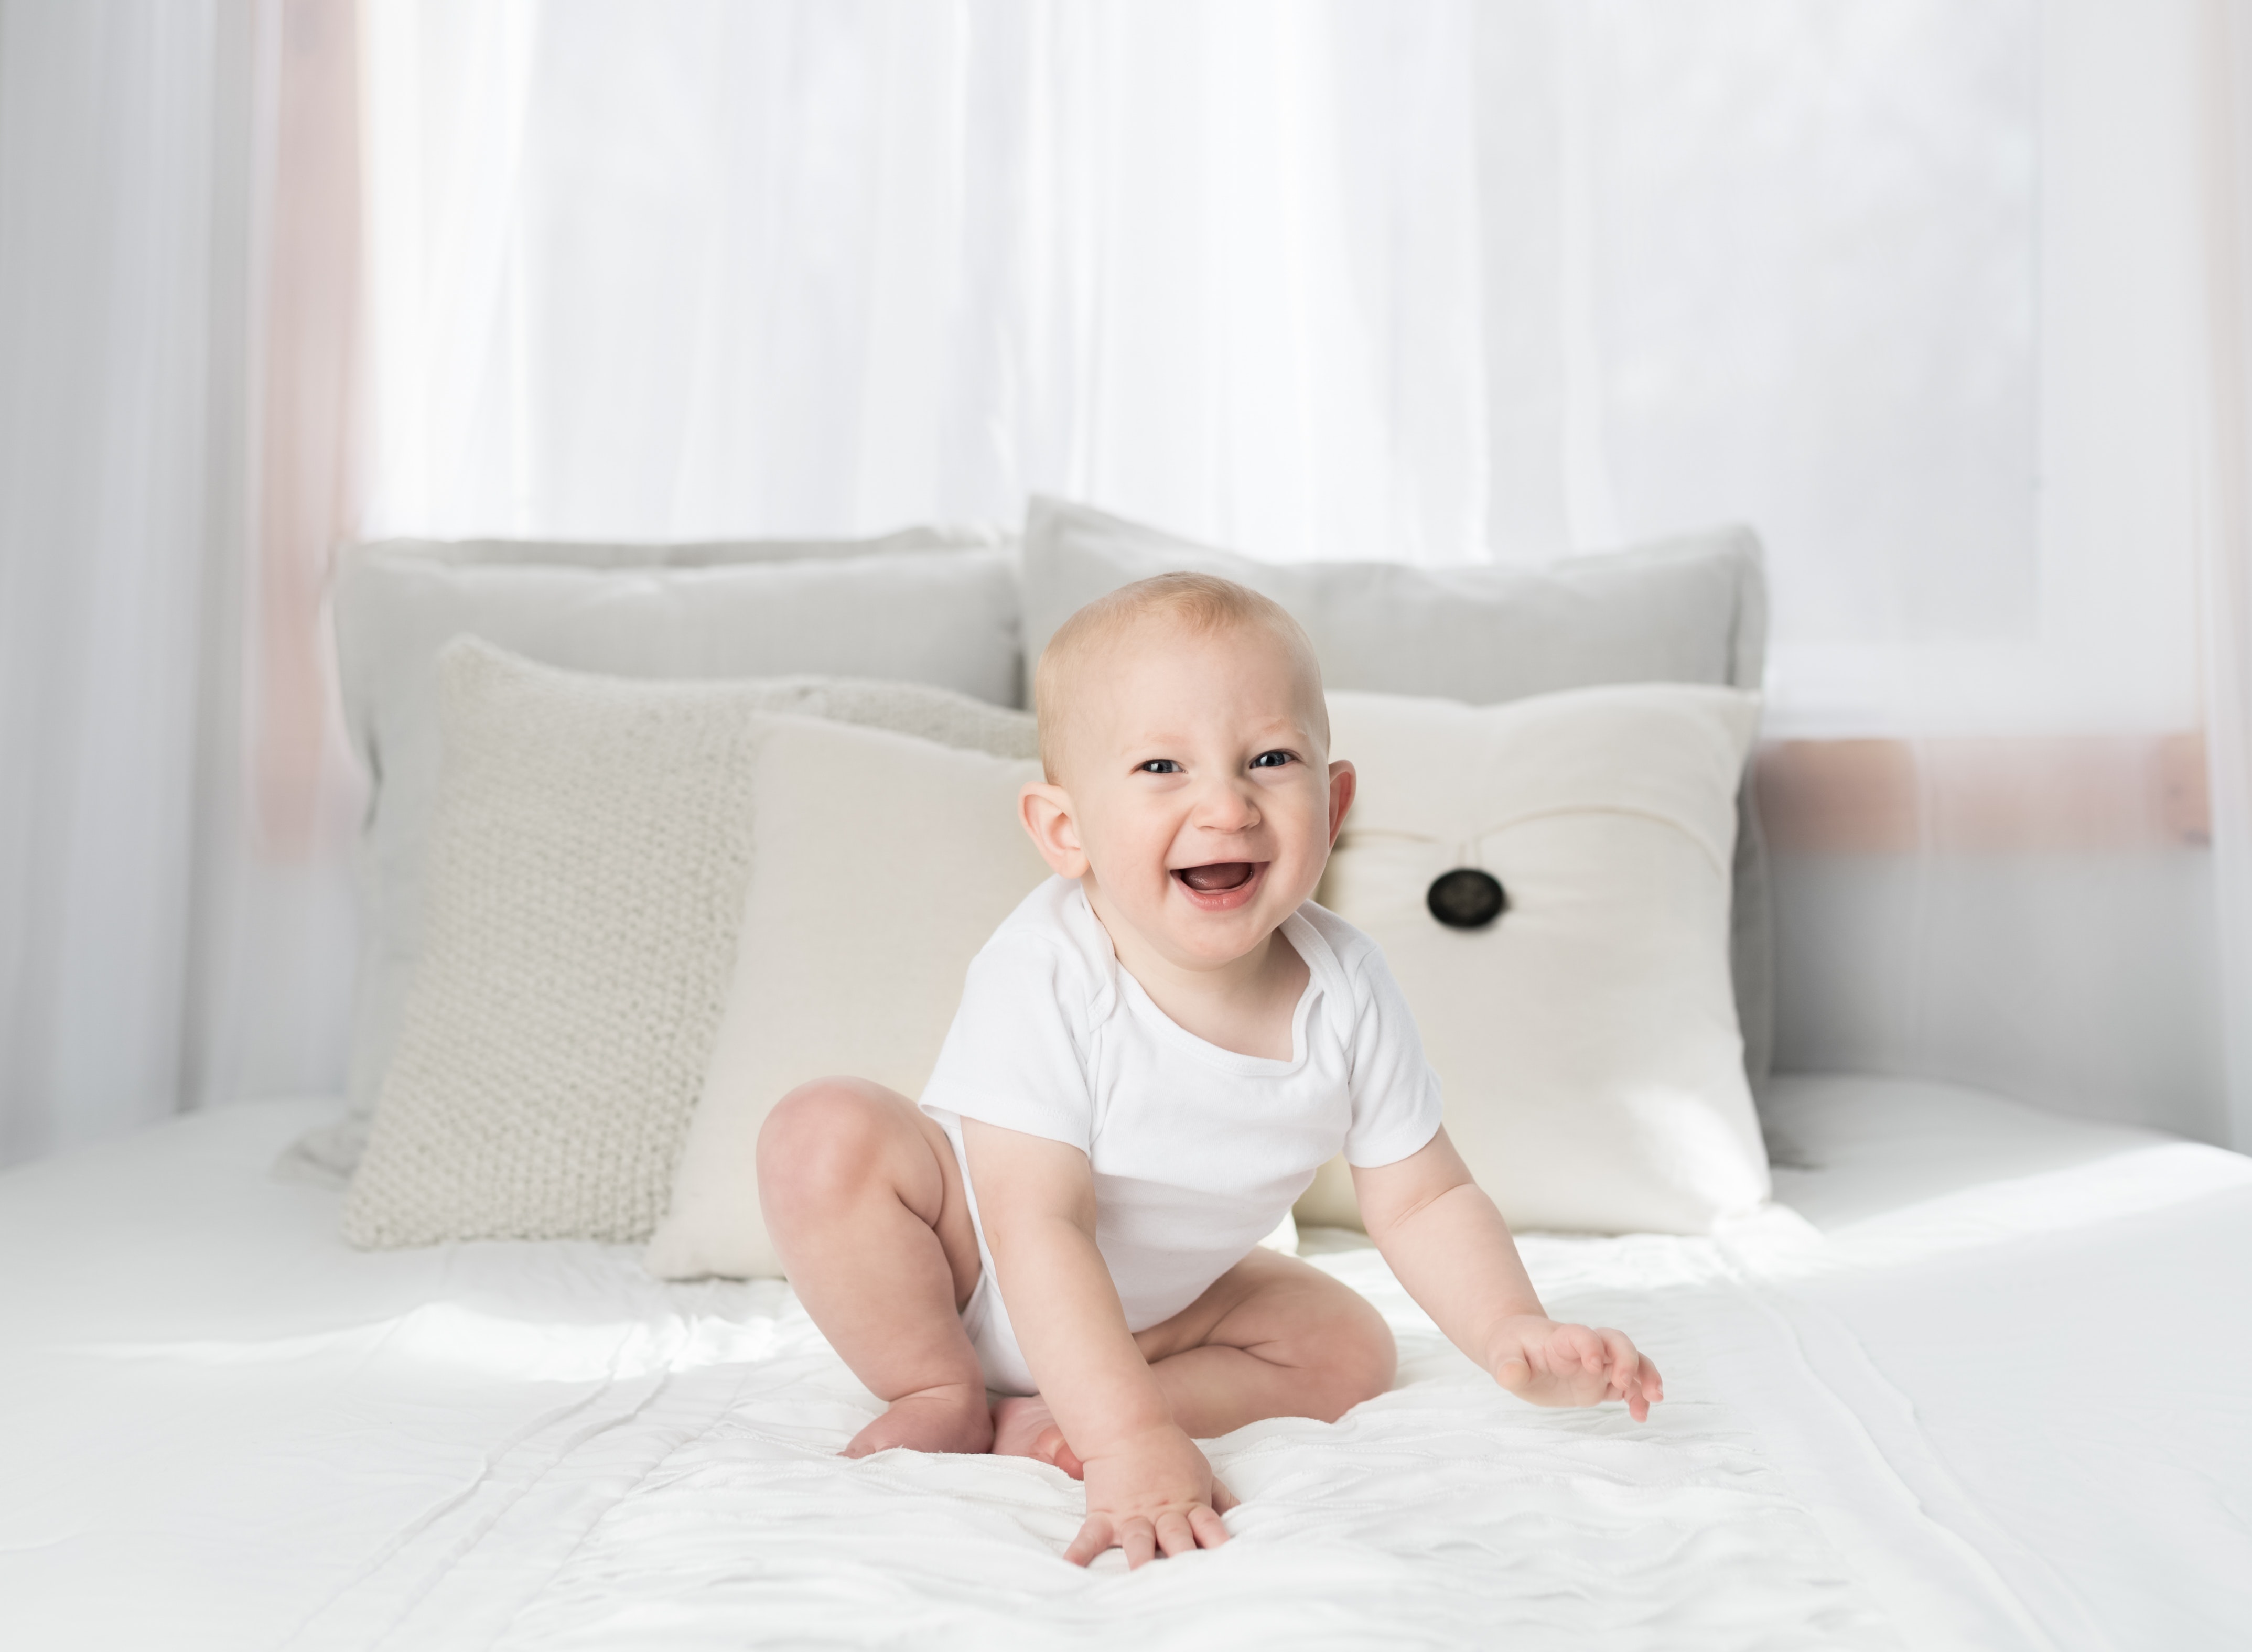
photograph, infant, child, bed, photography, product, mattress, furniture, textile, toddler, comfort, photo shoot, bedding, girl